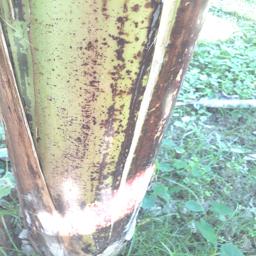
Label: PSEUDOSTEM WEEVIL